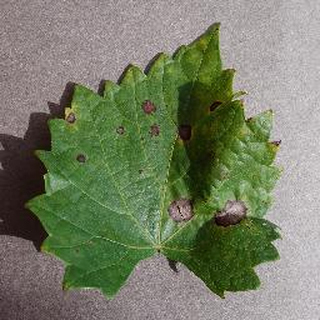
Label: grape_black_rot